Cadland

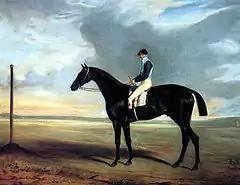
Cadland and Jem Robinson. Painting by John Ferneley.

Cadland (1825–1837) was a British Thoroughbred racehorse and sire. In a career that lasted from April 1828 to 1831 he ran twenty-five times and won fifteen races, with several of his wins being walkovers in which all of his opponents were withdrawn. In the summer of 1828 he ran a dead heat with The Colonel in the Derby, before winning the race in a deciding run-off. He went on to have a long and successful racing career, winning a further eleven races before his retirement, and developing a notable rivalry with his contemporary Zinganee. Cadland was disappointing as a sire of winners in England and was exported to France, where he was much more successful. He died in 1837.